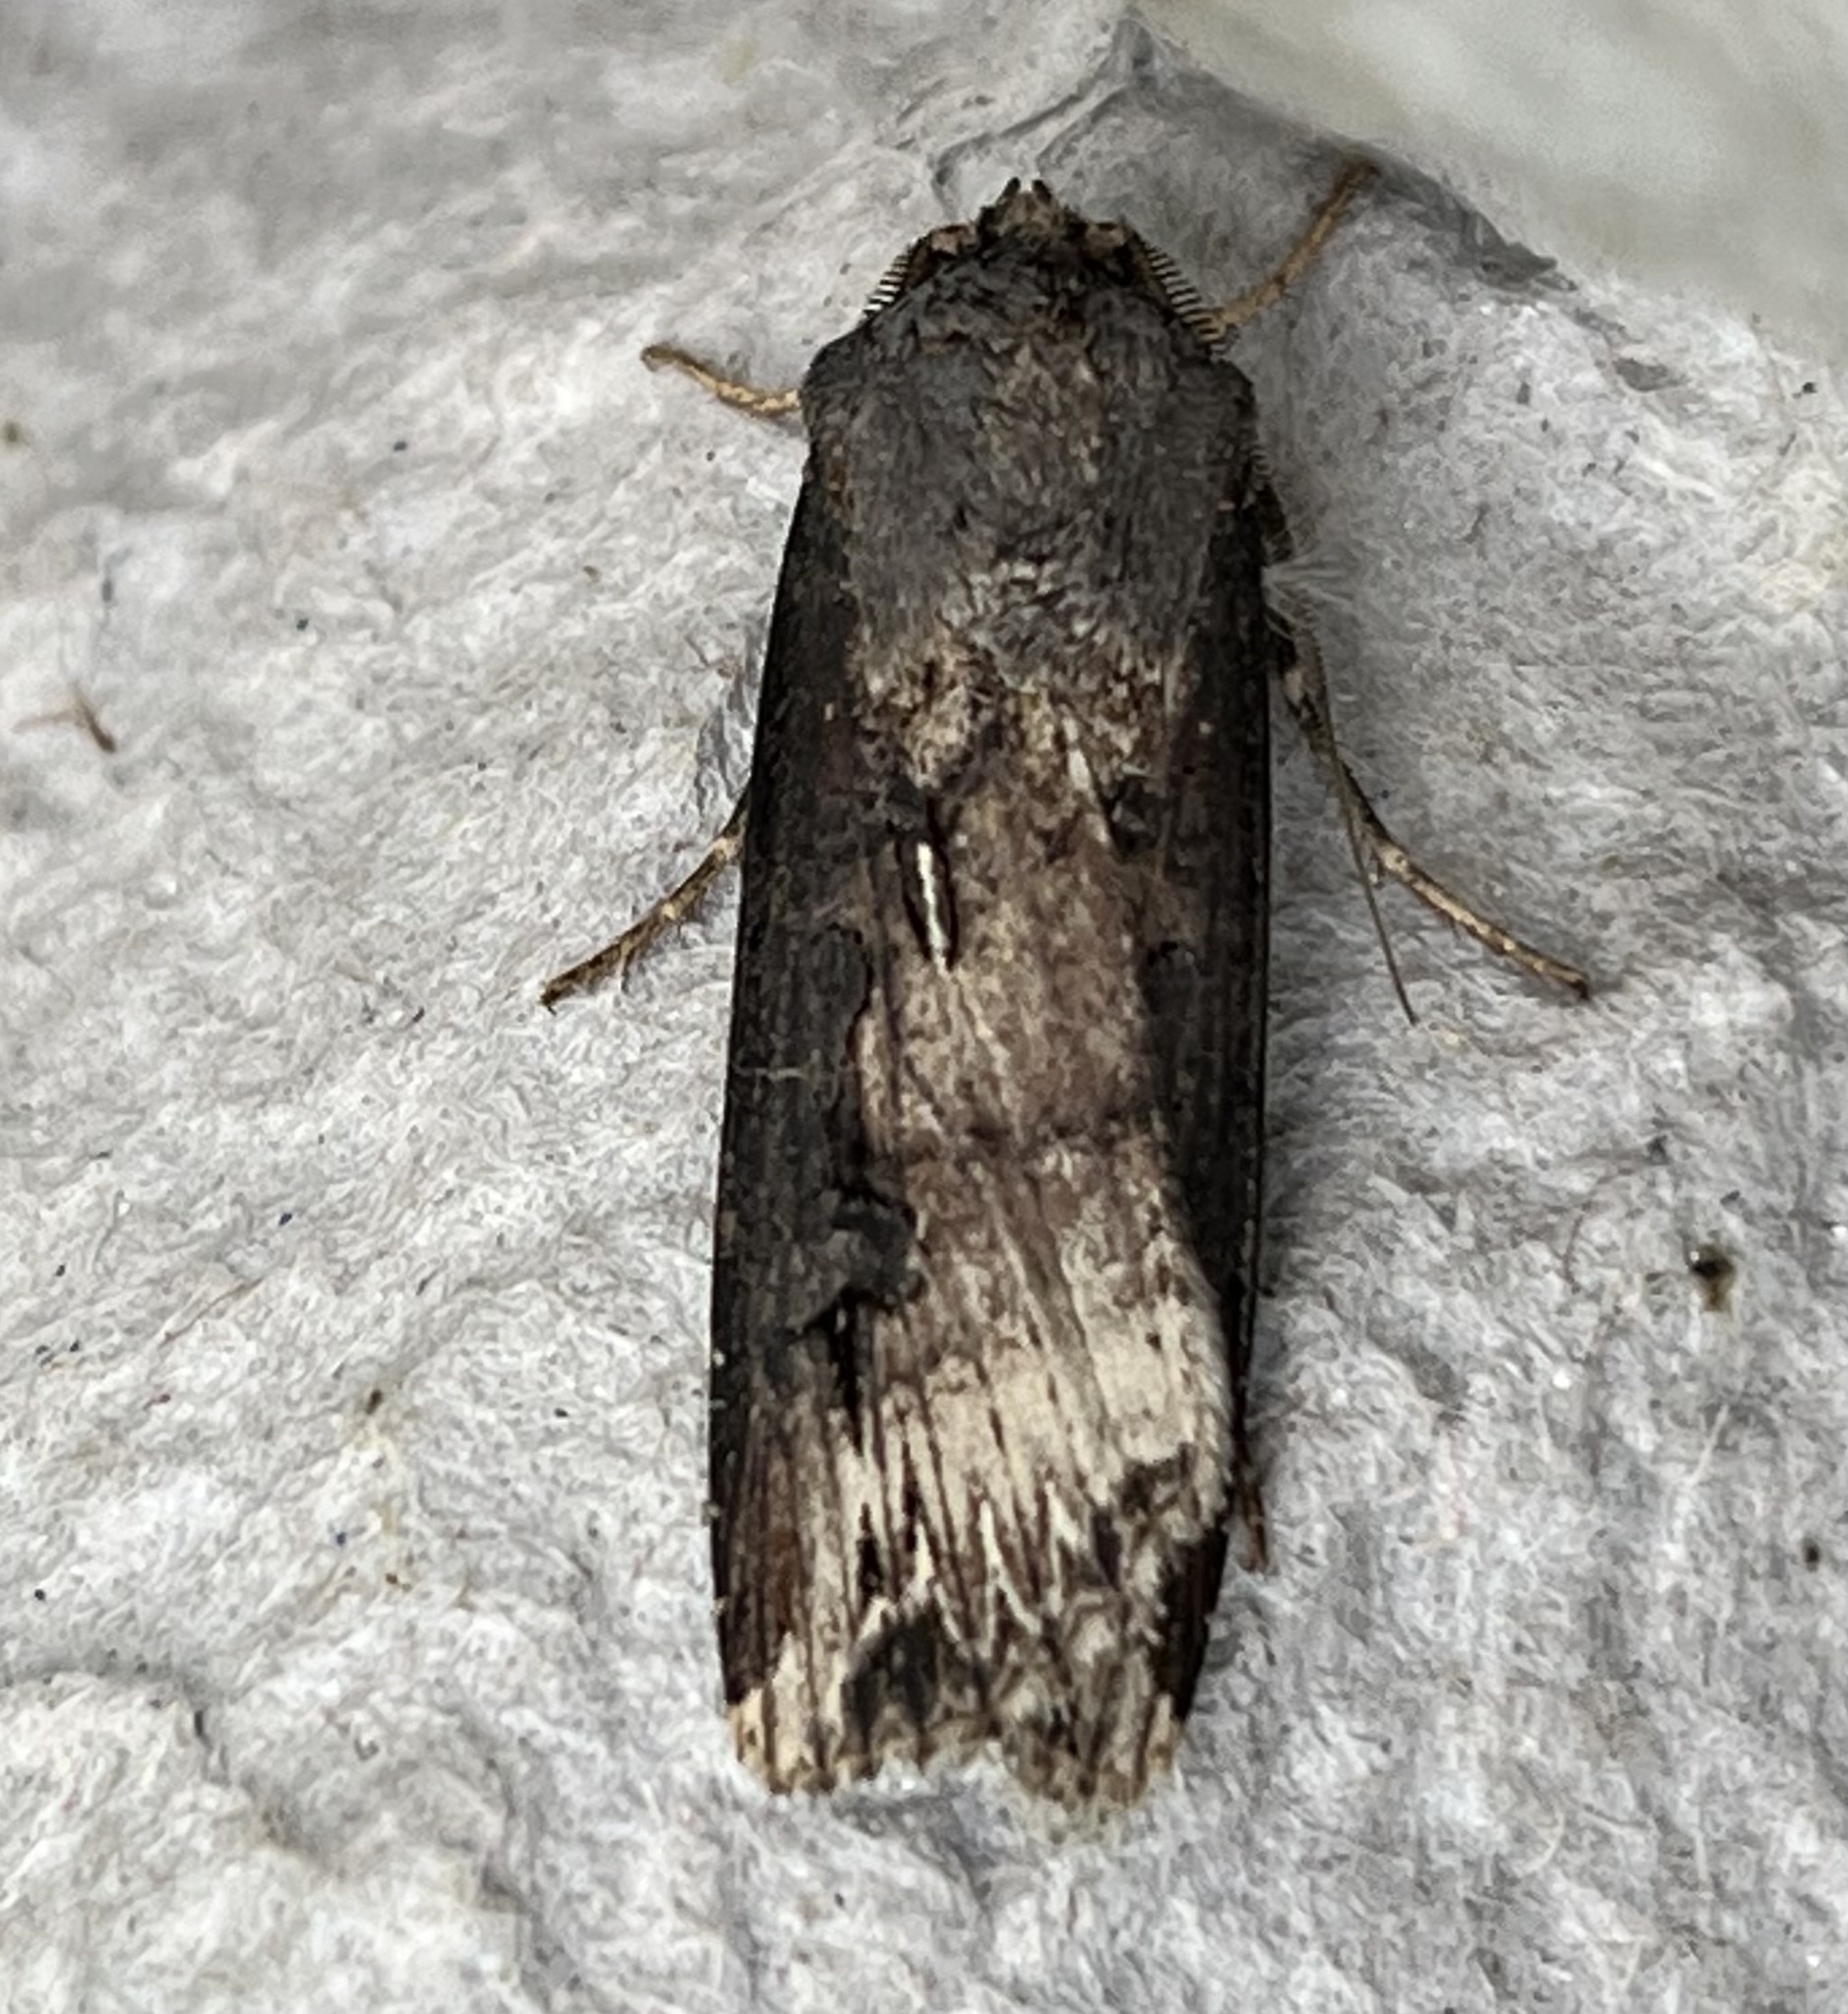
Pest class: cutworms